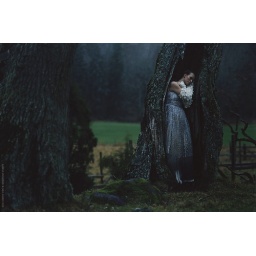
By Miina Savolainen girl in tree